Bilevel rail car

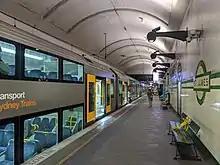
Double Decker train in Sydney

Double deck carriages date to at least as early as the second half of the 19th century. In France several hundred "voitures à impériale" with seats on the roof were in use by the Chemins de fer de l'Ouest, Chemins de fer de l'Est and Chemins de fer du Nord by 1870, having been in use for over 2 decades; the upper deck was open at the sides with a light roof or awning covering the seats. In the 1860s, M.J.B. Vidard introduced two-storied carriages on the Chemins de fer de l'Est, with a full body, windows, and doors; the same design lowered the floor of the lower storey to keep the center of gravity low. Vidard's carriages had a total height of with the head height in the lower part of the carriage only ; the carriages had a capacity of 80 persons (third class) in a 2 axle vehicle of 13 tons fully loaded. The first all-steel "Chemins de fer de l'État bilevels" are an early example of split-level cars.